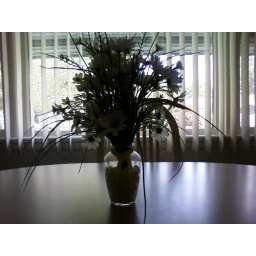
taken in my kitchen with my phone, and yes the flowers are fake.